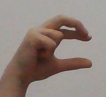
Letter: thal